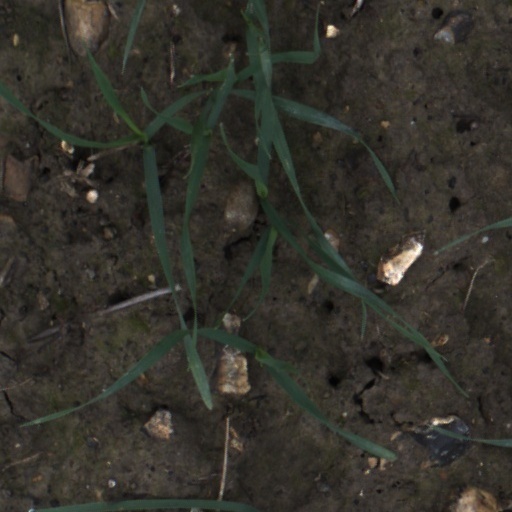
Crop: wheat